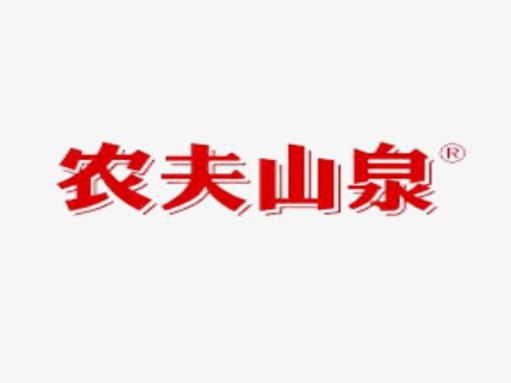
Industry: Necessities